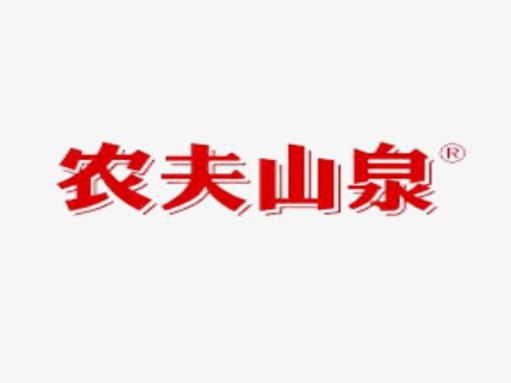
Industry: Necessities